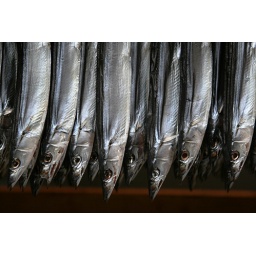
Fish hang at a street market in Ise, Japan.